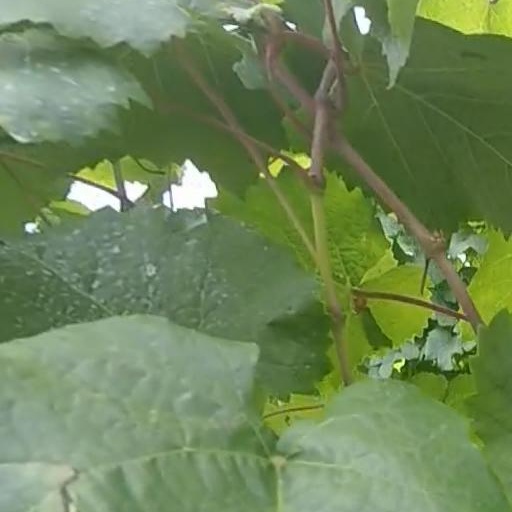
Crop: grape